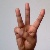
The image shows a hand gesture representing the letter 'W' in Indian Sign Language.